Lisa Carrington

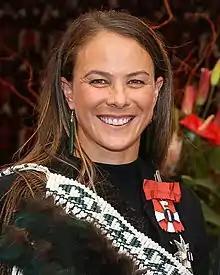
Carrington in 2022

Dame Lisa Marie Carrington (born 23 June 1989) is a flatwater canoeist and New Zealand's most successful Olympian, having won a total of eight gold medals and one bronze medal. She won three consecutive gold medals in the Women's K1 200metres at the 2012 Summer Olympics, 2016 Summer Olympics and 2020 Summer Olympics, as well as gold in the same event at the 2011 Canoe Sprint World Championships. At the 2020 Summer Olympics she also won a gold medal in the K2 500metres, with Caitlin Regal, and as an individual in the K1 500metres. At the 2024 Summer Olympics in Paris, Carrington defended her titles in the K1 500 metres and K2 500 metres event (with Alicia Hoskin) and also won the K4 500 metres event. Carrington equalled Danuta Kozák's record of winning all three K-1, K-2, K-4 events, over 500 metres, at one Olympics.